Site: brandenburg
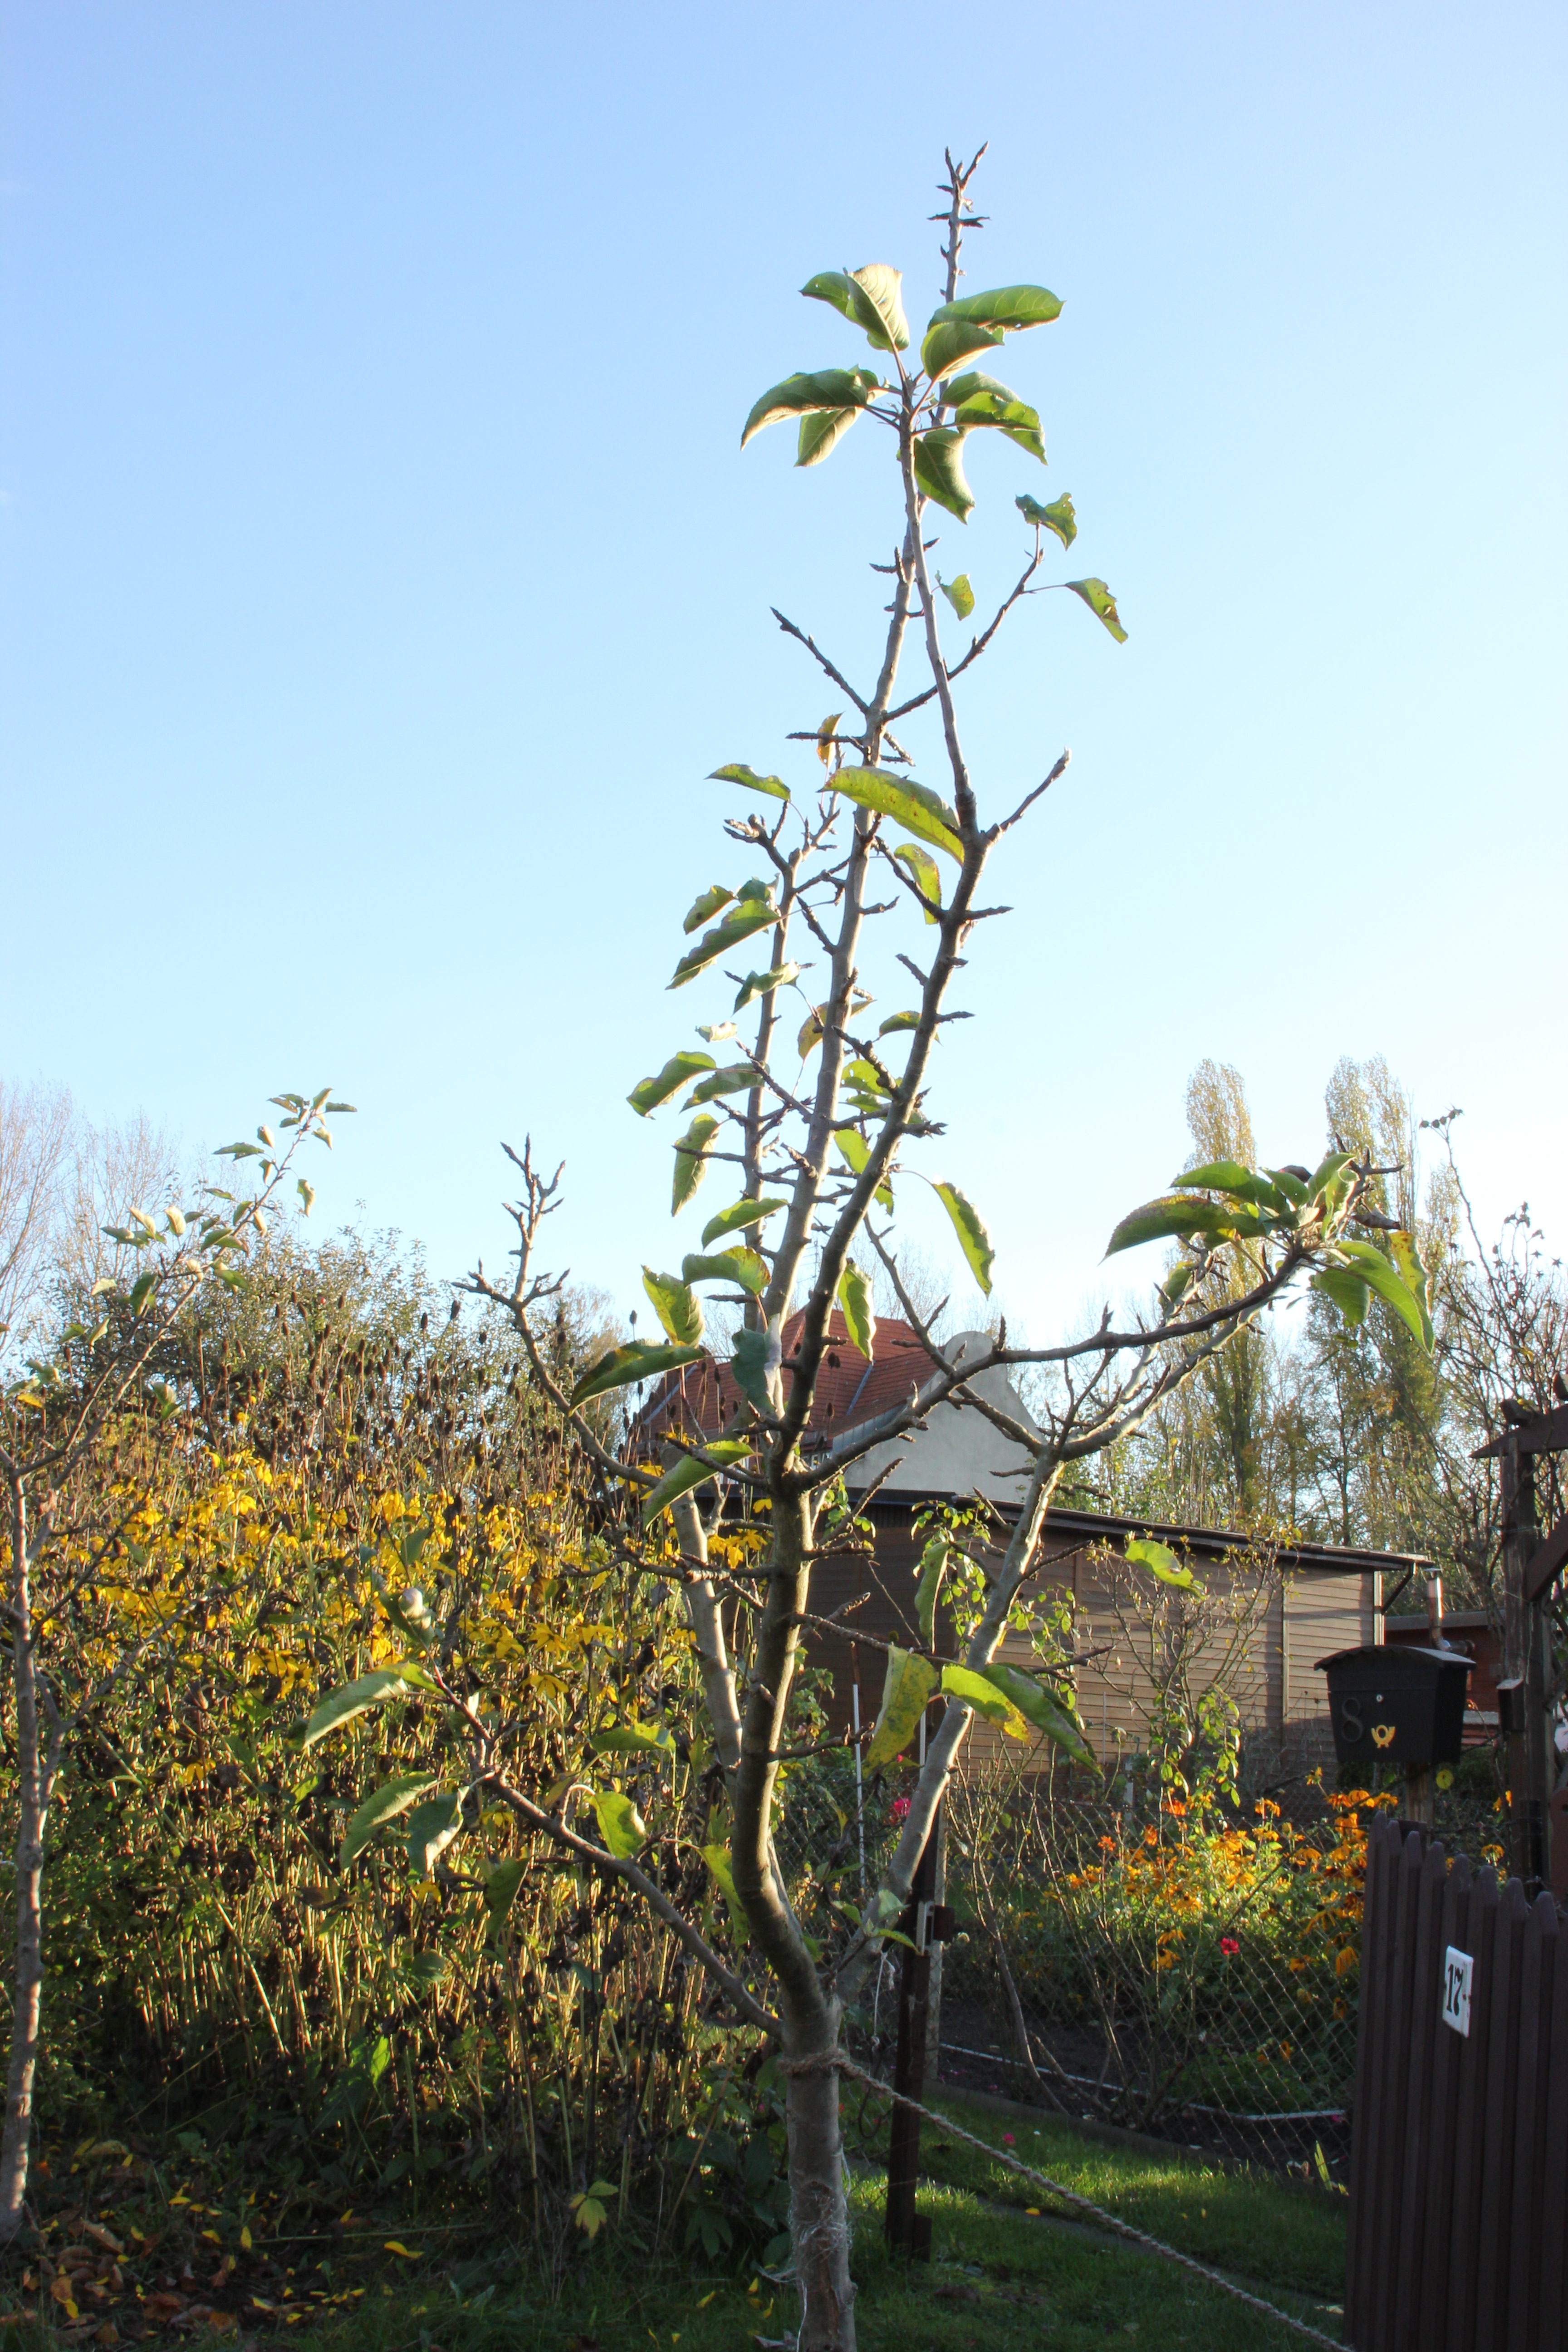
Growth stage (BBCH 91): Senescence, beginning of dormancy